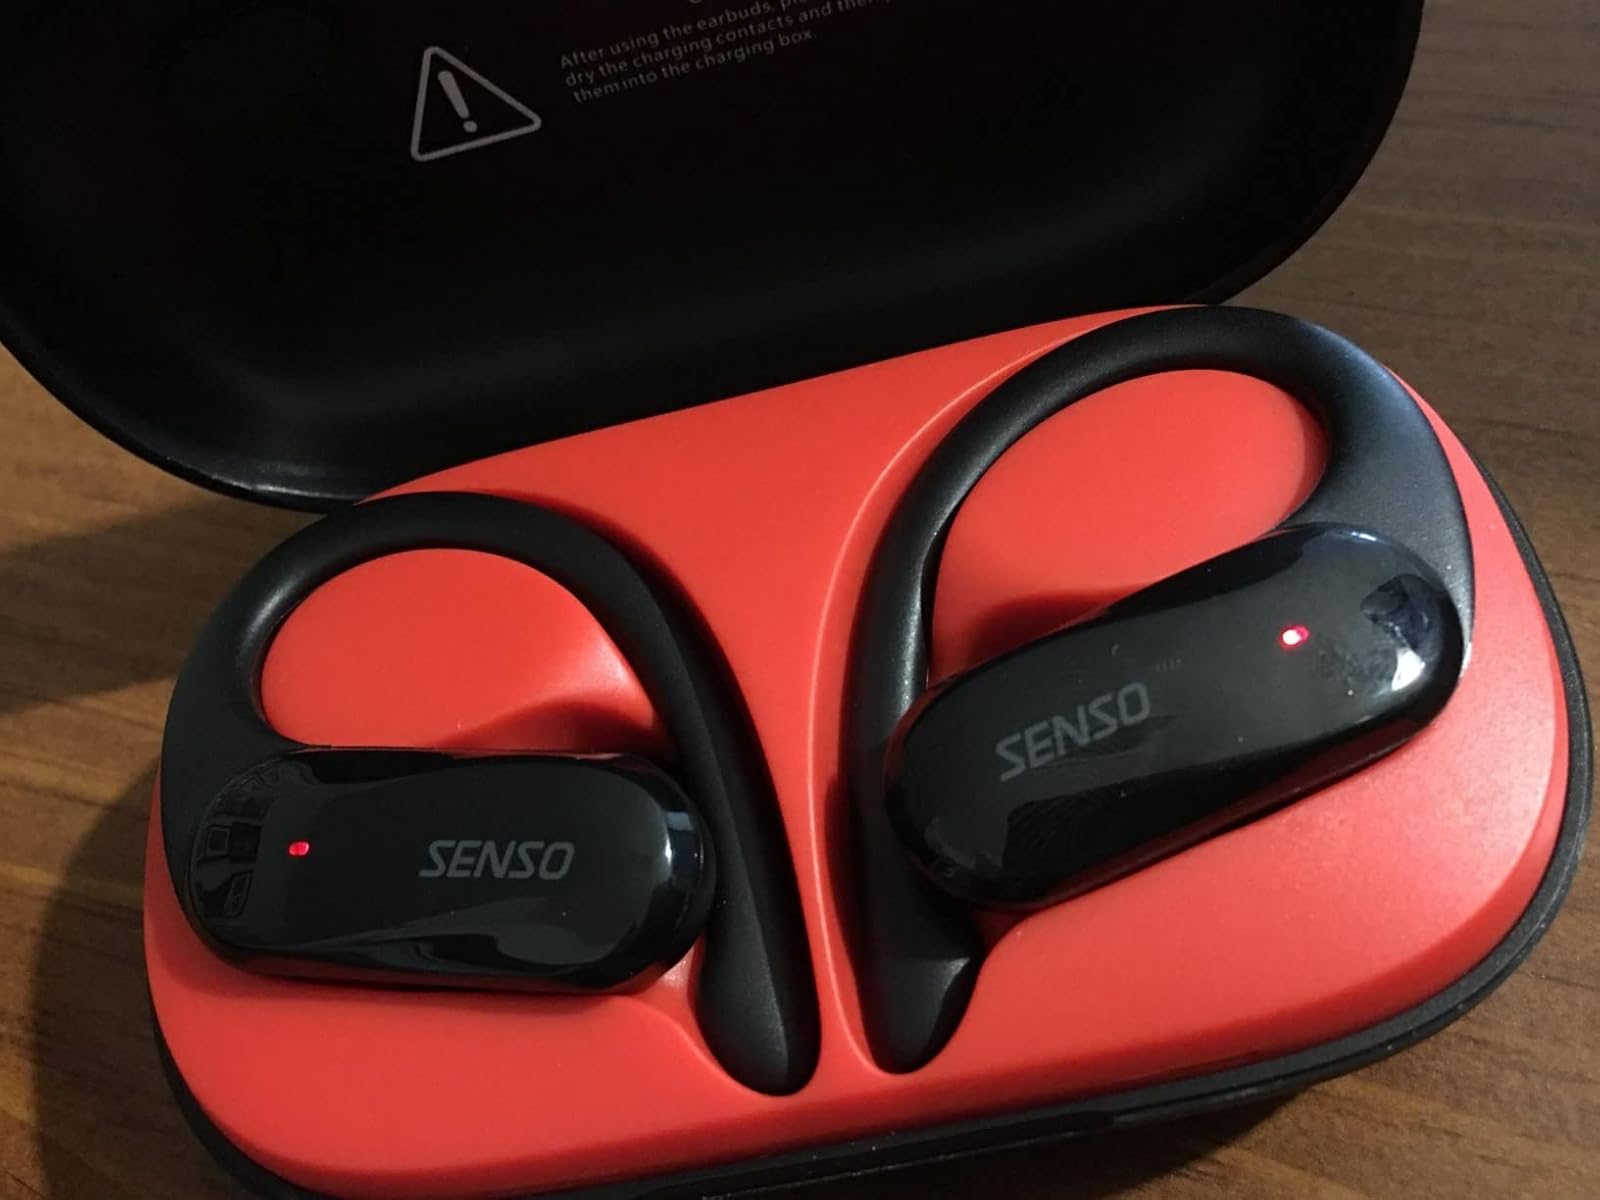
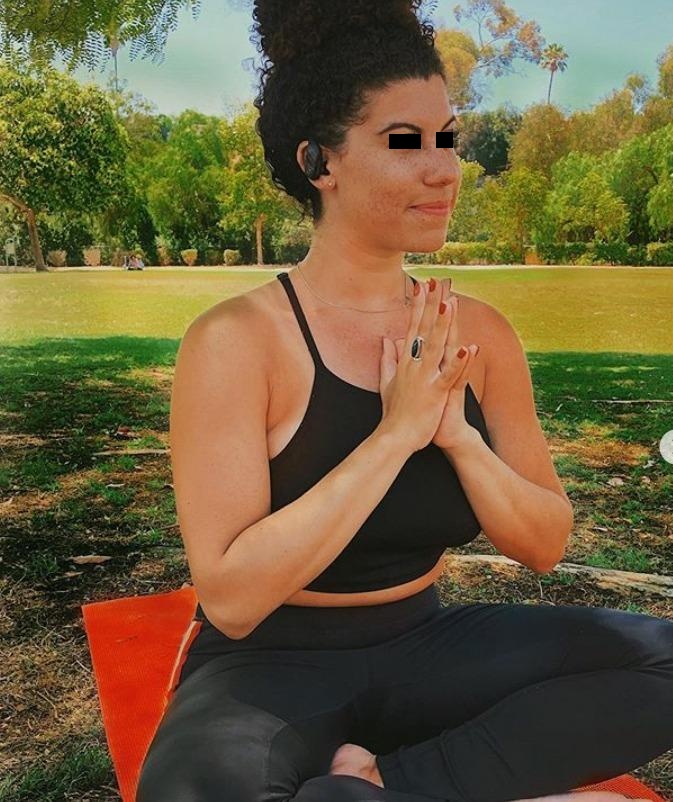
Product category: earbuds
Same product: no